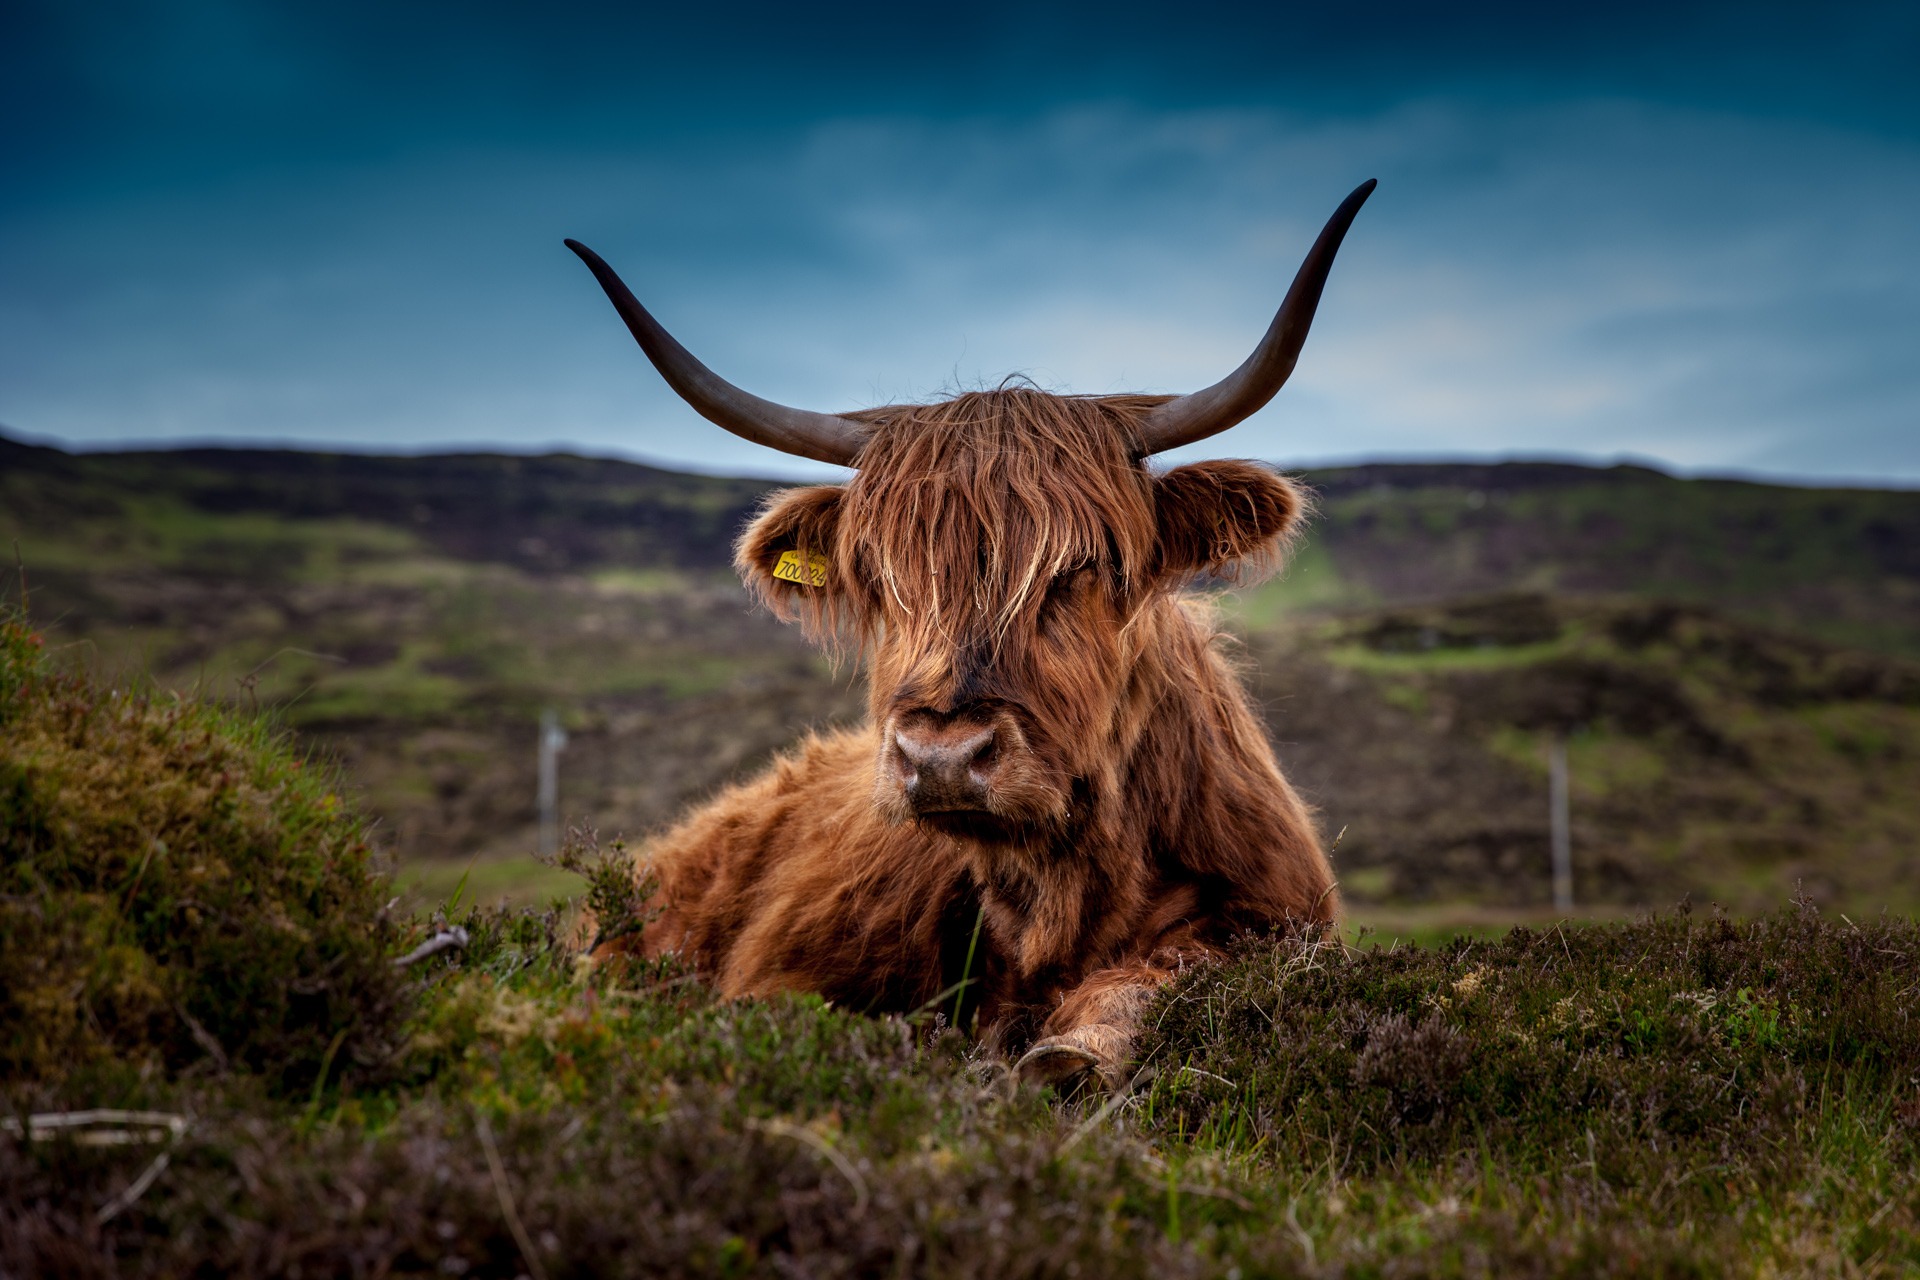
landscape, nature, grass, sky, meadow, animal, wildlife, horn, cow, cattle, mammal, fauna, savanna, highland cattle, grassland, safari, scottish hochlandrind, cattle like mammal, texas longhorn